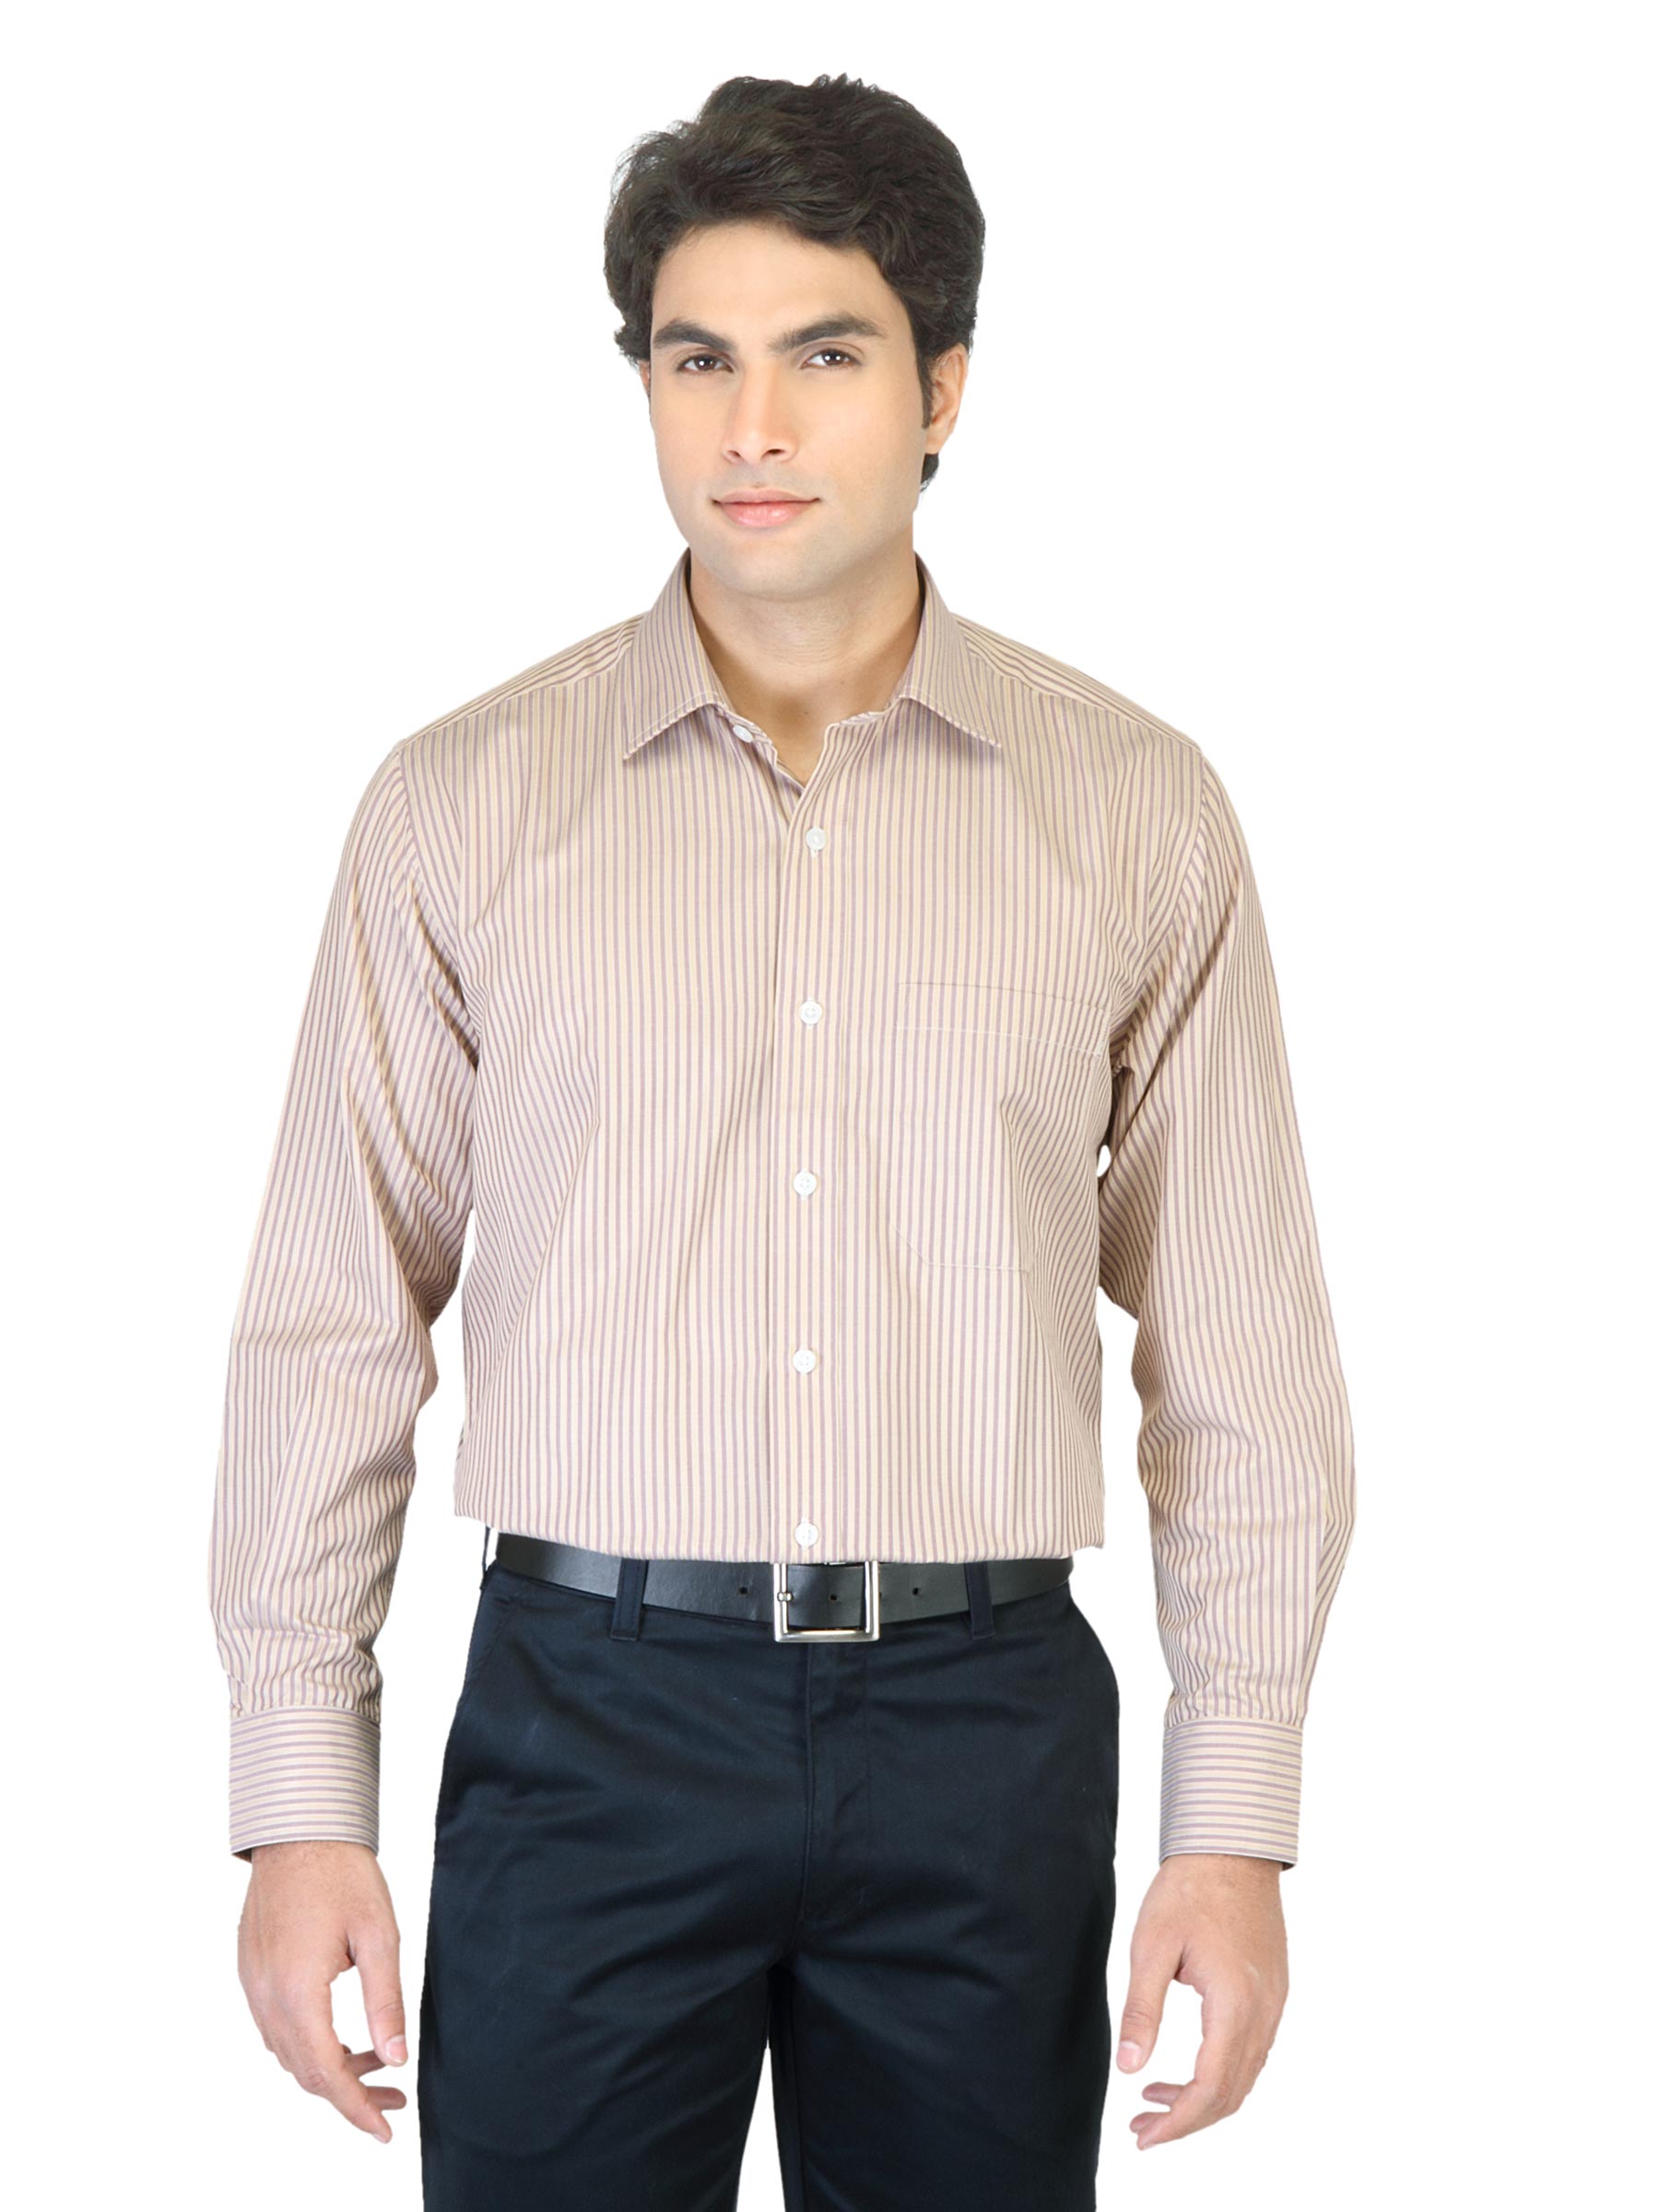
Peter England Men Brown Striped Shirt
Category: Apparel / Topwear / Shirts
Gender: Men
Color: Brown
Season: Fall 2011
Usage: Formal